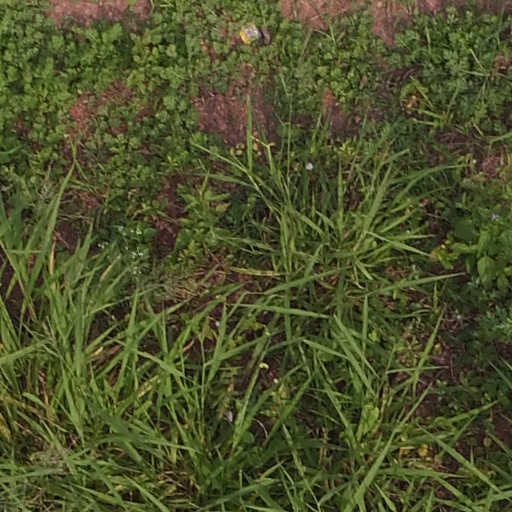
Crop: maize; corn